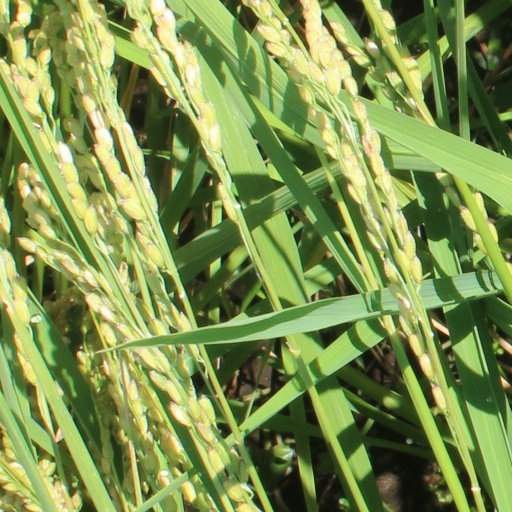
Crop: rice